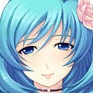
Portrait style: Anime Portrait